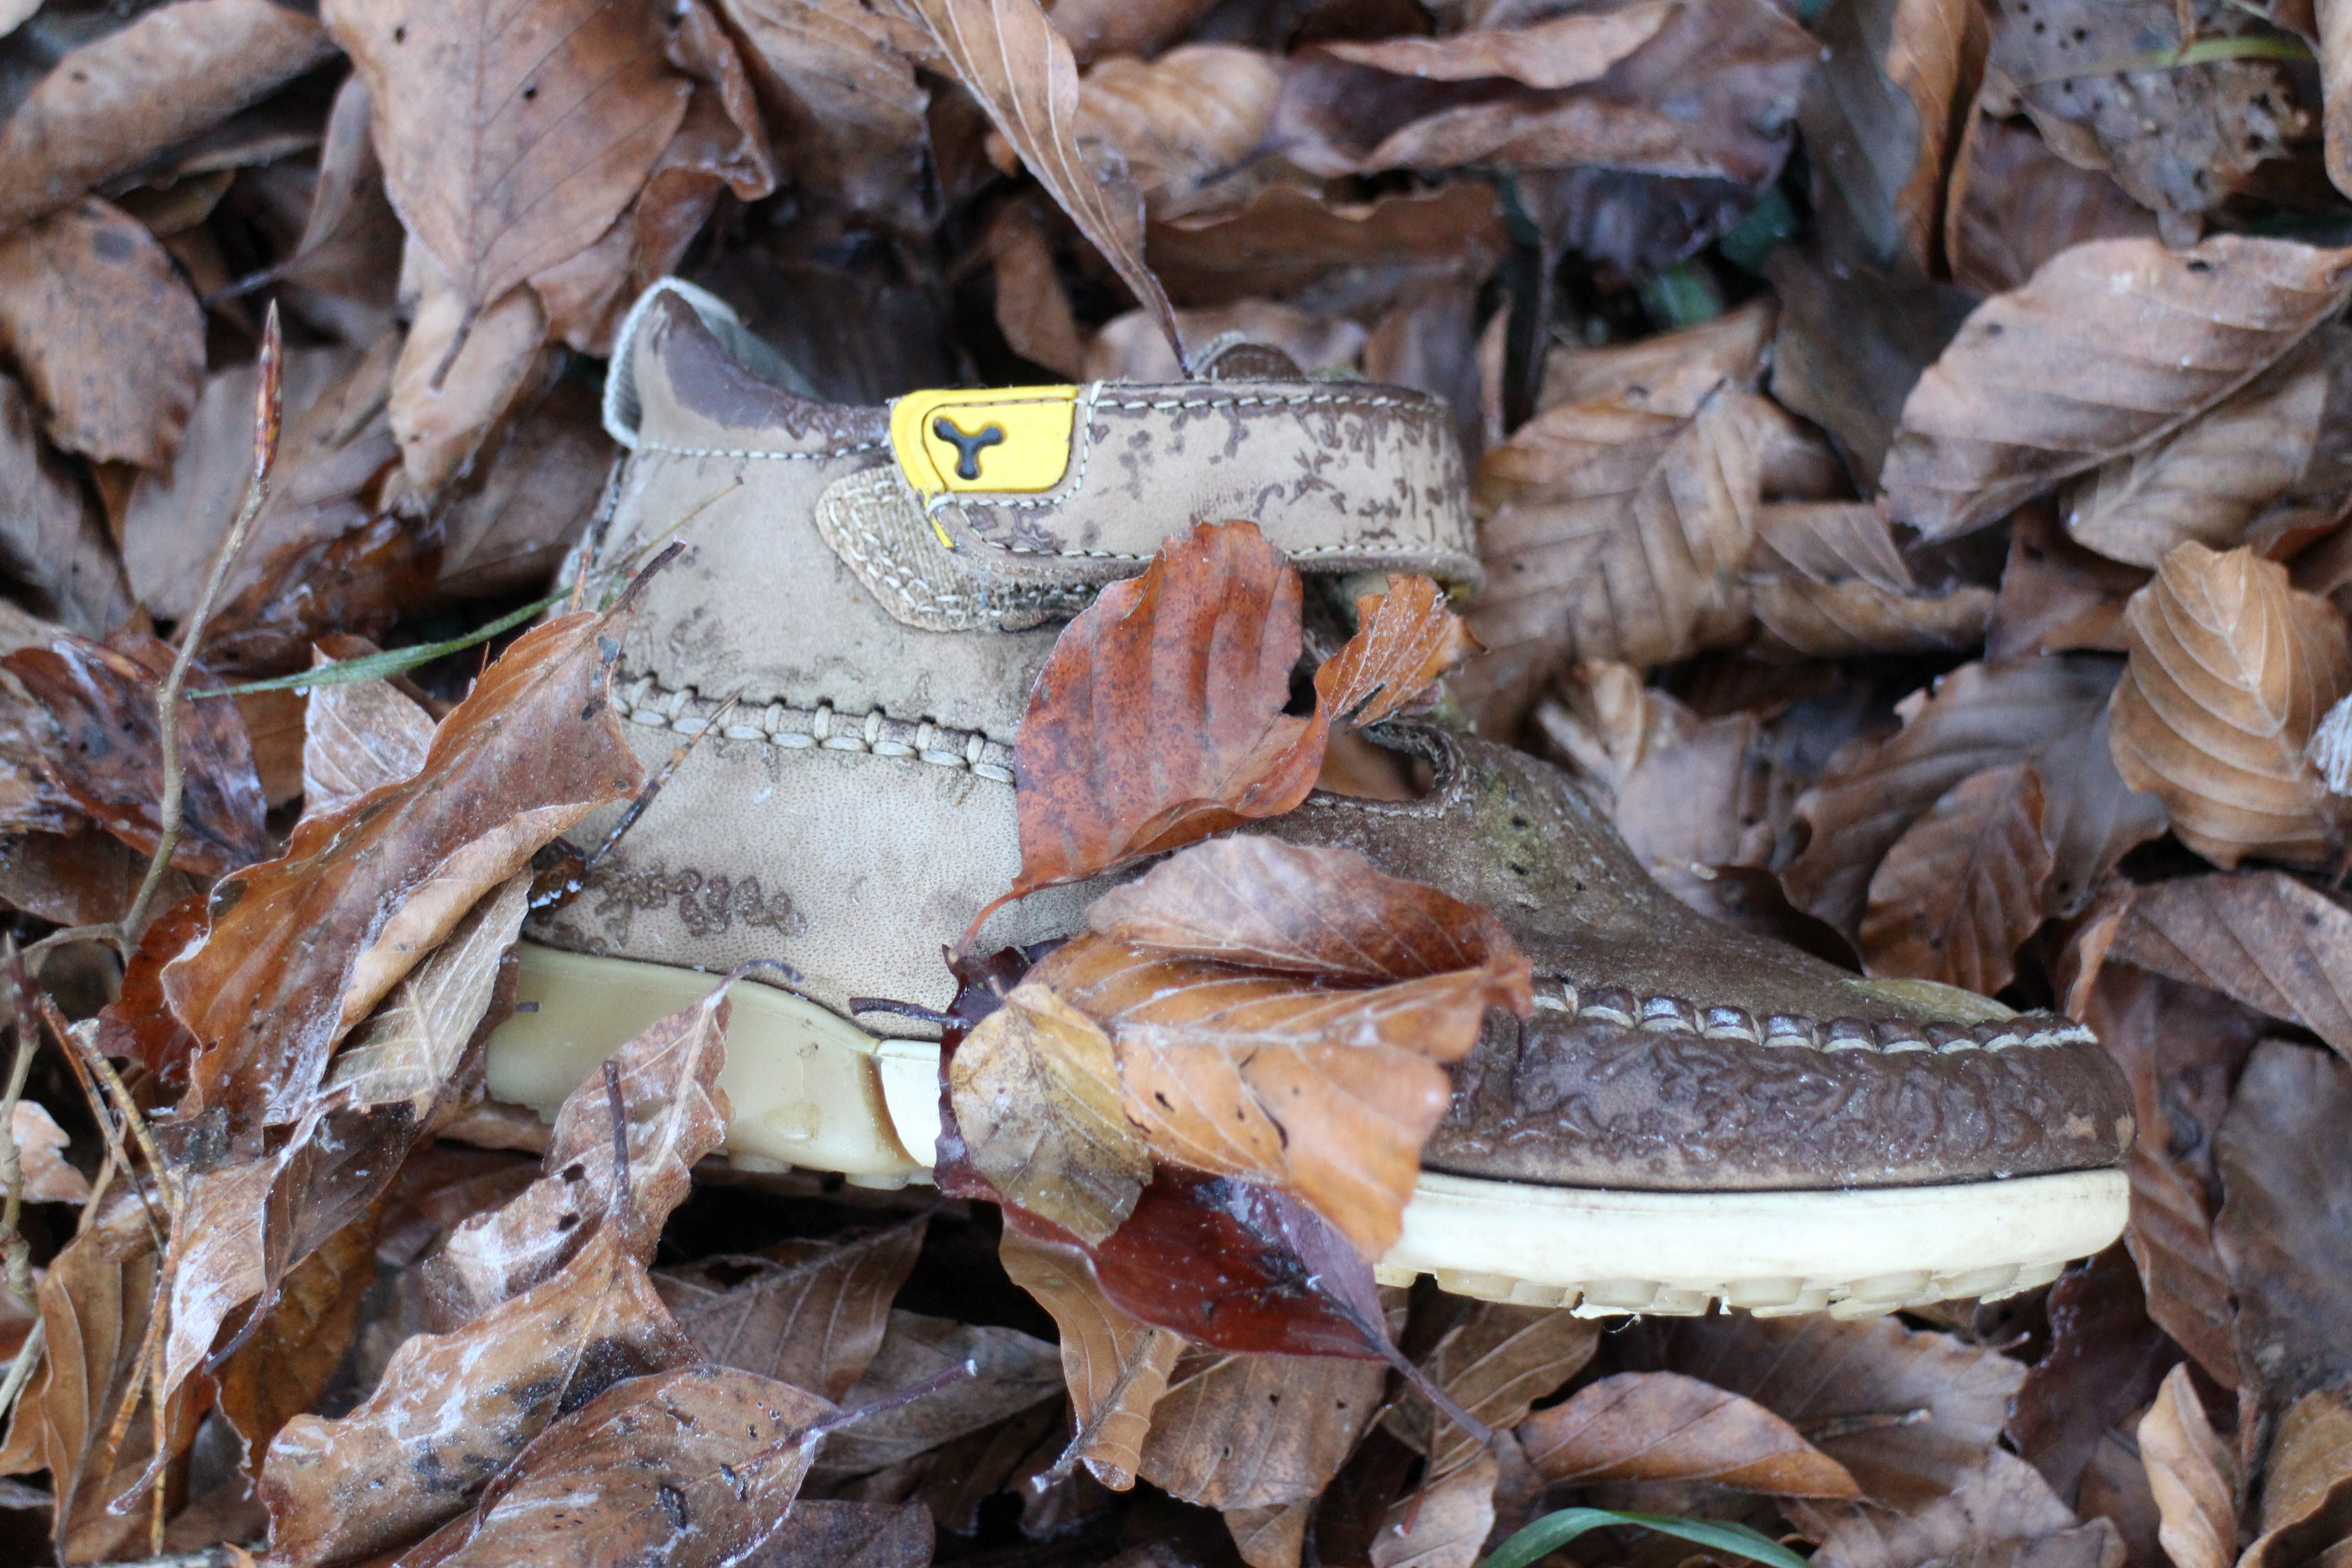
nature, forest, shoe, wood, leaf, wildlife, foot, small, autumn, child, mushroom, clothing, fungus, worn, lost, auriculariales, found, individually, leather shoes, adrift, children's shoe, oyster mushroom, edible mushroom, shiitake, medicinal mushroom, agaricomycetes, penny bun, auriculariaceae